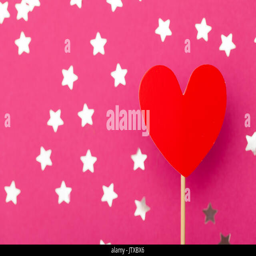
paper heart on a stick over a bright pink background